List of Nashville Predators players

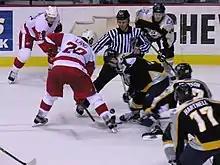
The Predators during a game against the Detroit Red Wings in 2006

The Nashville Predators are a professional ice hockey team based in Nashville, Tennessee. They are members of the Central Division of the Western Conference of the National Hockey League (NHL). The team was founded as an expansion franchise in 1997, and played their first game during the 1998–99 season. At the end of the 2018–19 season, 280 players, 17 goaltenders and 263 skaters (forwards and defenseman), have played at least one game for Predators in the regular or post-season.